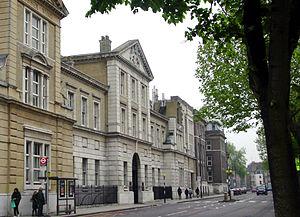
La London School of Medicine for Women ou École de médecine pour les femmes, créée à Londres en 1874, est la première faculté de médecine anglaise ouverte aux femmes. Elle a fusionné en 1998 avec l'University College Hospital et fait désormais partie de la University College Medical School.
Le Royal Free Hospital est un centre hospitalier universitaire londonien. L'hôpital fait partie de la Royal Free London NHS Foundation Trust.
L'université du Middlesex est une université britannique située au nord de Londres, en Angleterre, dans le comté du Middlesex.